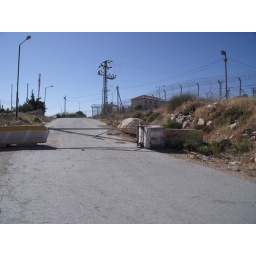
road block in al buera/north hebronthat prevents palestinians reaching their house by car; even fire-fighters cannot pass.